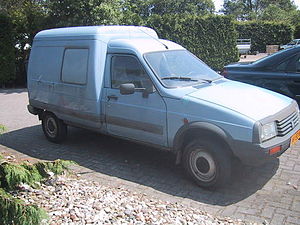
Citroën Visa / Yderligere karrosserivarianter / C15
Citroën C15 (1984−2005)
Citroën Visa var en minibil fremstillet af den franske bilfabrikant Citroën mellem efteråret 1978 og foråret 1991. Modellen var oprindeligt planlagt som moderne efterfølger for 2CV, som dog fortsatte i produktion sideløbende med Visa.